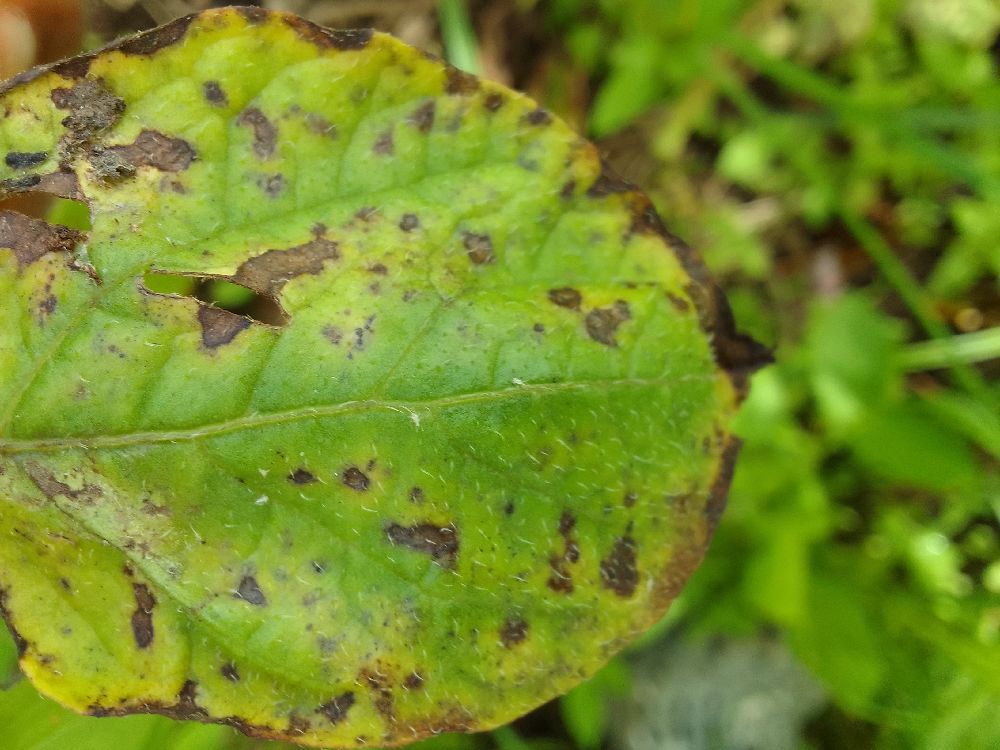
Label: Early blight